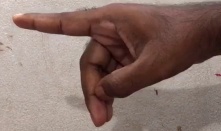
ASL sign: P